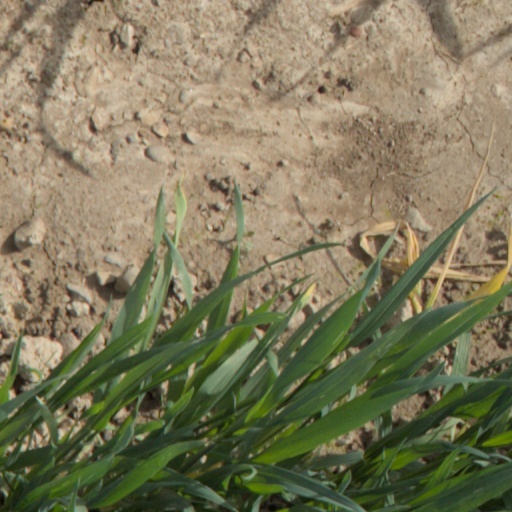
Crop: wheat